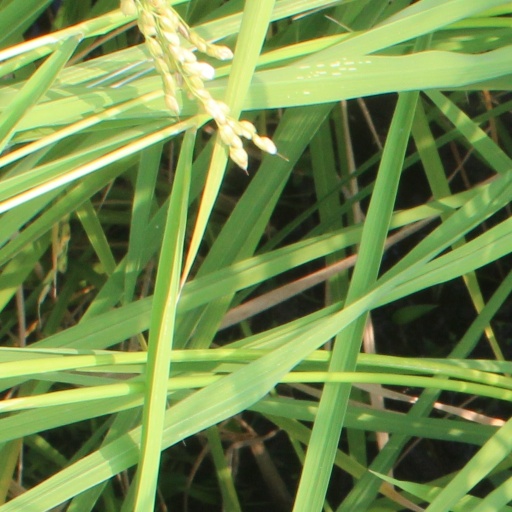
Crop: rice